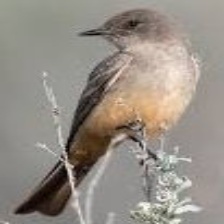
Species: SAYS PHOEBE
Scientific name: SAYORNIS SAYA